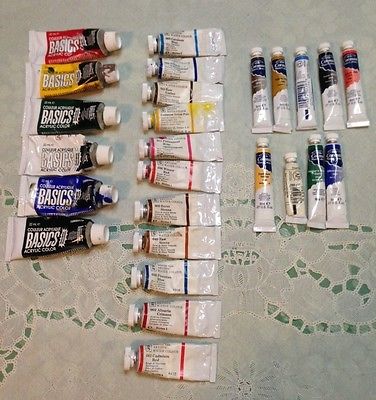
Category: table